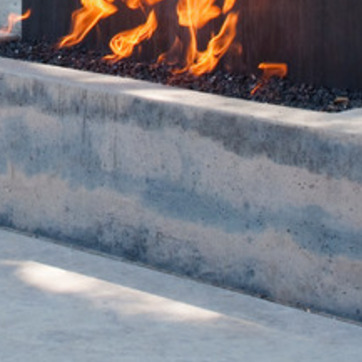
Material: stone